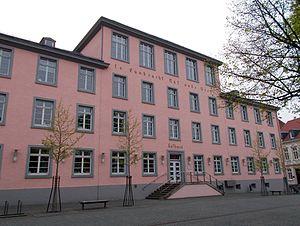
Soest est une ville de Rhénanie-du-Nord-Westphalie en Allemagne. Elle se trouve à l'est de Dortmund, le long du Hellweg. Les villes avoisinantes sont Hamm, Lippstadt, Erwitte et Werl - c'est la capitale de l'arrondissement de Soest.
Konrad Alexander Friedrich Duden est un professeur de lycée prussien passé à la postérité en tant que grammairien et surtout lexicographe. Konrad Duden a composé le « Duden », publié le 7 juillet 1880, dictionnaire orthographique de langue allemande portant son nom, dont l’influence a été déterminante à partir de la fin du XIXᵉ siècle sur l’uniformisation de l’orthographe dans le monde germanophone.